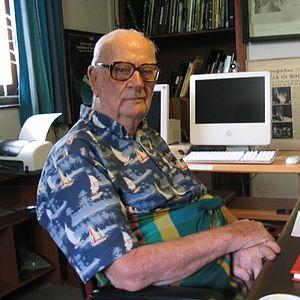
Arthur Charles Clarke [ˈɑːθə t͡ʃɑːlz klɑːk], ou Arthur C. Clarke, né le 16 décembre 1917 à Minehead dans le Somerset au Royaume-Uni et mort le 19 mars 2008 à Colombo au Sri Lanka, est un écrivain de science-fiction, écrivain scientifique, futurologue, présentateur télé, explorateur sous-marin et inventeur britannique.